Yulia Tolopa

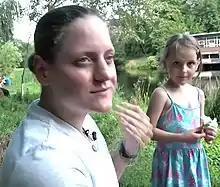
Tolopa with daughter in 2021

Tolopa fought for almost a year at the front, then left because of her sixth-month pregnancy. The father is Ukrainian, but they didn't marry or even keep in touch. She gave birth to a daughter, Miroslava, in Kyiv in 2015. Her mother resumed speaking to her by phone after the birth; they avoid discussing politics. Tolopa and Miroslava lived in a Kyiv apartment with a female friend that Tolopa had met at Maidan. Her roommate was nicknamed Belka (squirrel) and was a former fashion designer from Dnipropetrovsk, participated in the war in Donbas, and left after receiving a traumatic brain injury. When she returned to the front, Tolopa left her daughter with a nanny, or a female military friend who lived through the annexation of the Crimea, and had two children.